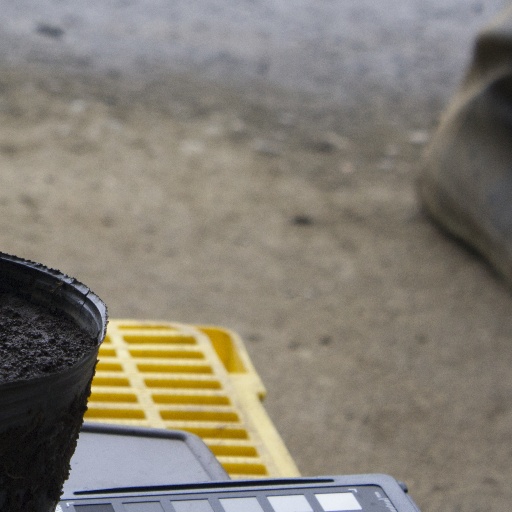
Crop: soybean